Orme Square

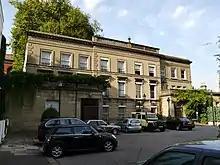
1–2 Orme Square, Bayswater, London, W2

Orme Square is a private square in Bayswater, London, England, off the north side of Bayswater Road and on the north-west corner of Hyde Park, overlooking Kensington Gardens whose Orme Gate entrance takes its name from the square.